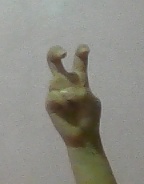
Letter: toot